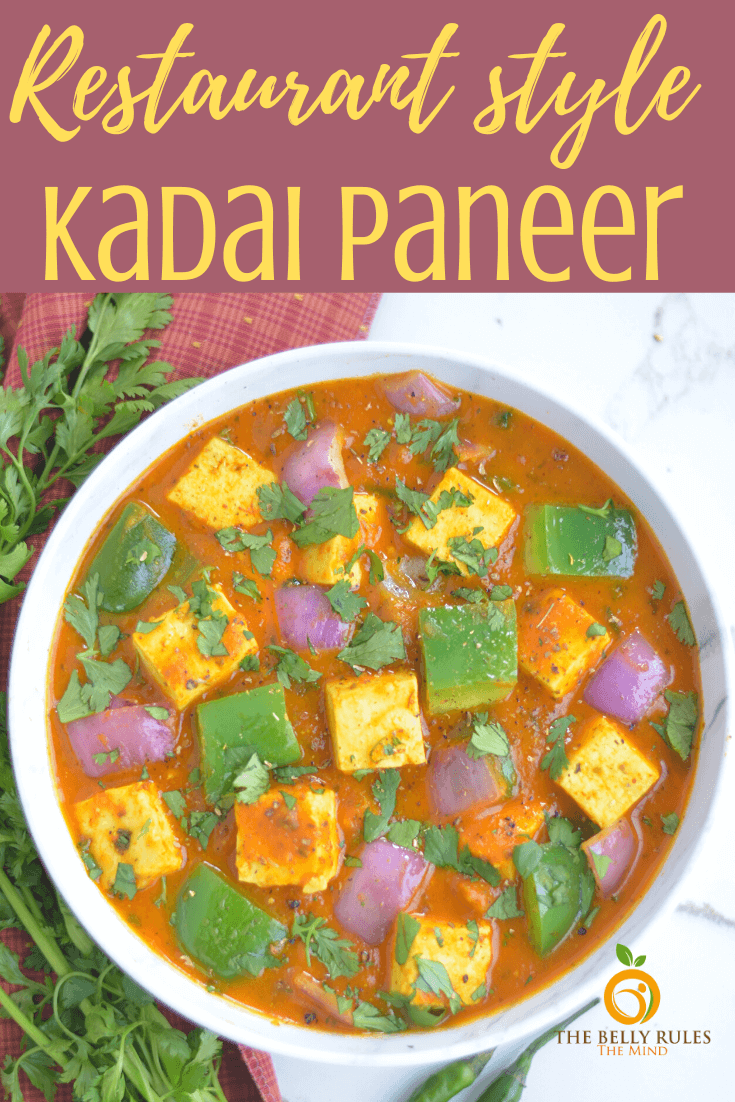
Dish: kadai_paneer